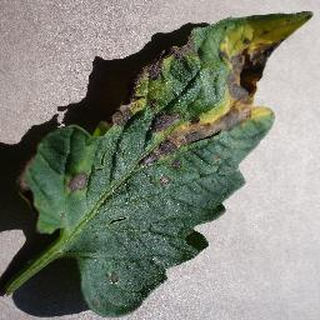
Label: tomato_early_blight